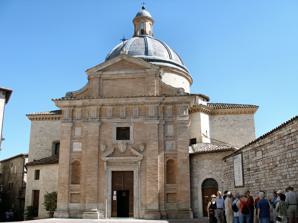
Building: Chiesa Nuova, Assisi
Country: Italy
Year built: 1615
Chiesa Nuova. The Chiesa Nuova is a church in Assisi , Italy, built in 1615 on the site of the presumed birthplace of St. Francis, the house of Pietro di Bernardone. It was then called Chiesa Nuova because it was the last church to be built in Assisi at that time. It was erected because, during a visit to Assisi in 1613, Antonio de Trejo, the Spanish Vicar General of the Franciscans, was saddened when he saw the original home of St. Francis becoming dilapidated. With the help of the Spanish Embassy in Rome and through a donation of 6,000 ducats by King Philip III of Spain , he was able to buy the house. Interior Pope Paul V authenticated this purchase on 10 July 1615 and blessed the first stone. On 20 September 1615 this foundation stone was then brought, in a solemn procession, from the Cathedral of San Rufino to the building site. The church was built under the supervision of brother Rufino di Cerchiara, who was perhaps also the architect. The church, built in late Renaissance style, features a high dome divided in coffers , with lantern and a drum . Such a caisson ceiling is a feature of Renaissance architecture. The plan is a Greek cross one, with nave and transepts of the same length, inspired by the church of Sant'Eligio degli Orefici in Rome , one of the few churches designed and built by Raphael .  The church is decorated with frescoes by Cesare Sermei and Giacomo Giorgetti (17th century). The high altar was set over the room of St. Francis. One can also visit the shop where Francis sold his cloth and the stairwell in which Francis was imprisoned by his father. This is the place where Francis decided to answer the divine call and to renounce worldly goods. The adjoining friary houses a museum and an important Franciscan library with many codices and rare books. References